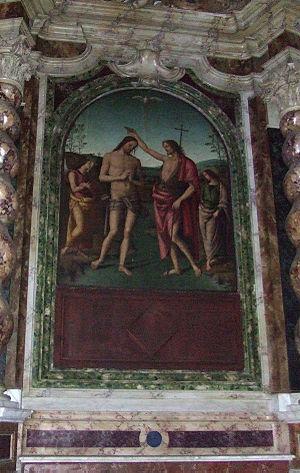
Photographie du Baptême du Christ du Pérugin, Duomo de Città della Pieve (Ombrie - Italie)
Le Baptême du Christ est une peinture religieuse du Pérugin, datant de 1510 environ, située dans la cathédrale dei Santi Gervasio e Protasio, le Duomo de Città della Pieve.
La cathédrale dei Santi Gervasio e Protasio est le dôme de la ville de Città della Pieve.
Città della Pieve est une commune italienne d'environ 7 800 habitants, située dans la province de Pérouse, dans la région Ombrie, en Italie centrale.